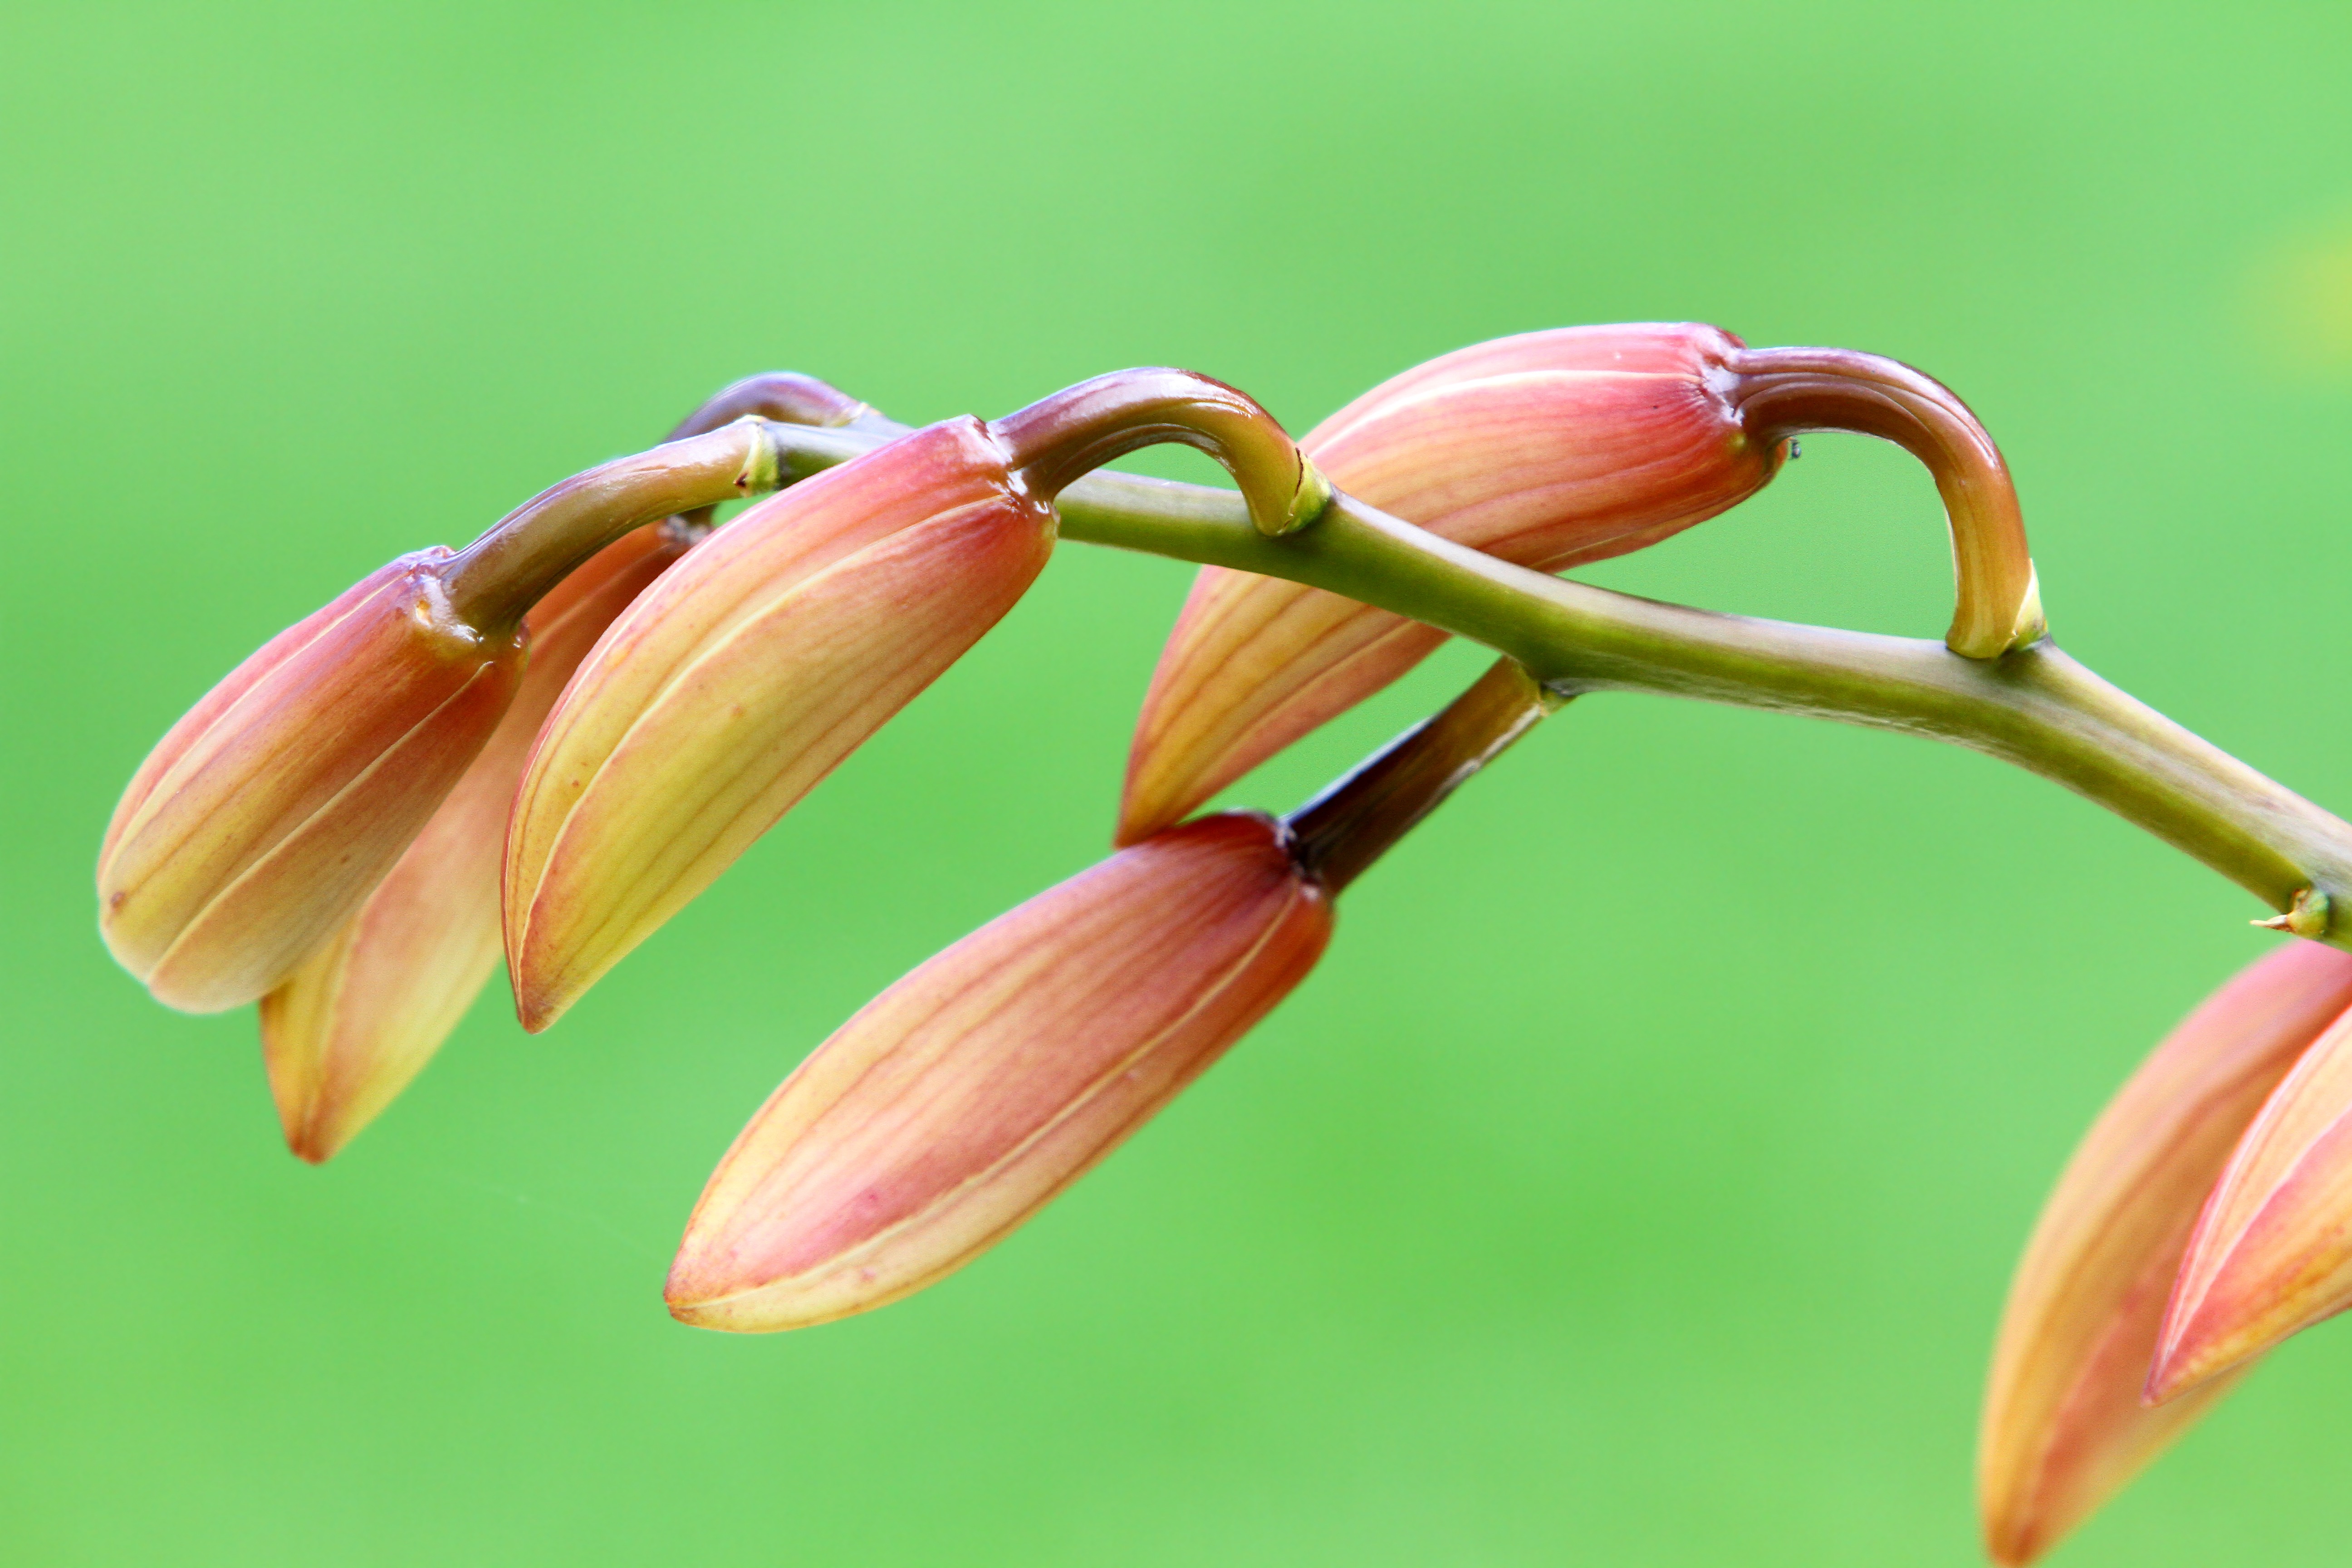
blossom, plant, photography, stem, leaf, flower, petal, bloom, floral, environment, herb, natural, botany, agriculture, pink, flora, botanical, orchid, wildflower, close up, outdoors, vegetation, lily, horticulture, bud, organic, macro photography, flowering plant, plant stem, land plant